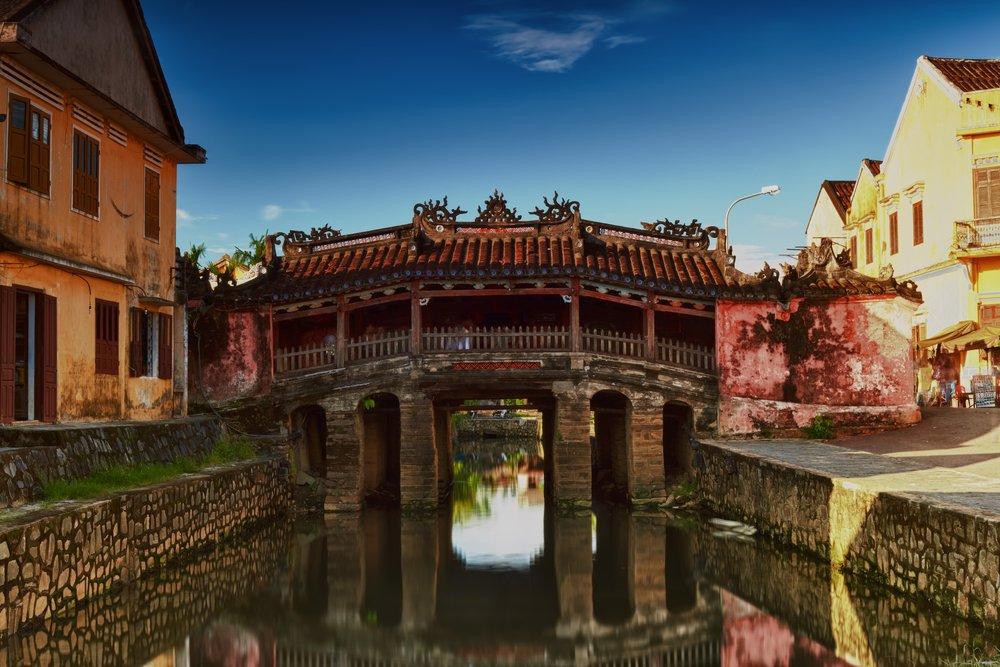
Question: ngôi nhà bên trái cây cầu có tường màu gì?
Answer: ngôi nhà bên trái cây cầu có tường màu vàng